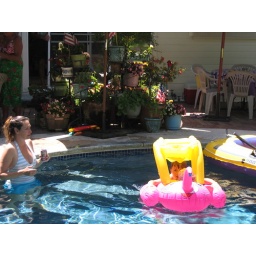
Cruising Grandma and Poppy's pool in the pink elephant